History of film

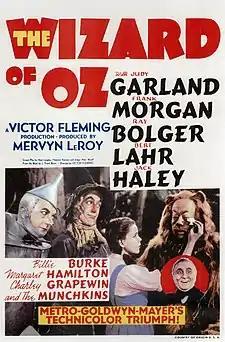
"The Wizard of Oz"

During late 1927, Warners released "The Jazz Singer", which was mostly silent but contained what is generally regarded as the first synchronized dialogue (and singing) in a feature film; however, this process was actually accomplished first by Charles Taze Russell in 1914 with the lengthy film "The Photo-Drama of Creation". This drama consisted of picture slides and moving pictures synchronized with phonograph records of talks and music. The early sound-on-disc processes such as Vitaphone were soon superseded by sound-on-film methods like Fox Movietone, DeForest Phonofilm, and RCA Photophone. The trend convinced the largely reluctant industrialists that "talking pictures", or "talkies", were the future. A lot of attempts were made before the success of "The Jazz Singer", that can be seen in the List of film sound systems. And in 1926, Warner Bros. Debuts the film "Don Juan" with synchronized sound effects and music.